Ellen S. Spinden

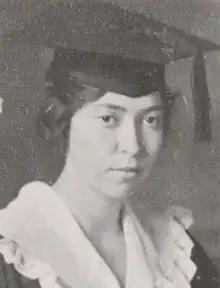
Ellen S. Collier, later Spinden, from the 1919 yearbook of Radcliffe College

Ellen Sewall Collier Spinden (December 11, 1897 – March 27, 1985) was an American archaeologist who studied Mayan culture in Mexico. She was married to anthropologist Herbert Spinden.